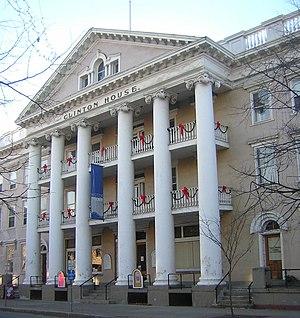
Ithaca est une municipalité et le chef-lieu du comté de Tompkins, dans l'État de New York, aux États-Unis. Elle constitue la principale agglomération de l’aire métropolitaine du comté d'Ithaca-Tompkins. L'agglomération d’Ithaca occupe la rive sud du lac Cayuga, dans le centre de l'État de New York. Son nom est inspiré de l'île grecque d’Ithaque.
Cet article concerne une liste des parcs d'État de New York aux États-Unis d'Amérique par ordre alphabétique. Ils sont gérés par le New York State Office of Parks, Recreation and Historic Preservation.